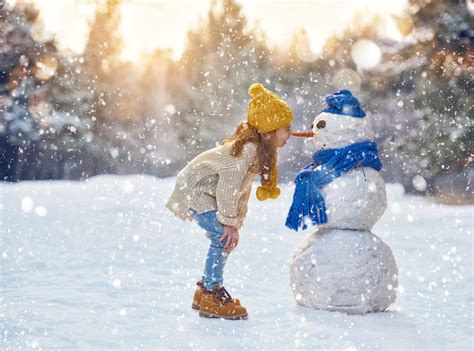
Weather: snow or frosty